Solar thermal collector

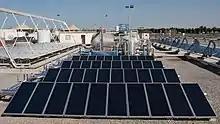
An array of evacuated flat plate collectors next to compact solar concentrators

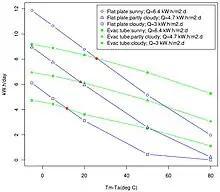
A comparison of the energy output (kW.h/day) of a flat plate collector (blue lines; Thermodynamics S42-P; absorber 2.8 m) and an evacuated tube collector (green lines; SunMaxx 20EVT; absorber 3.1 m. Data obtained from SRCC certification documents on the Internet. Tm-Ta = temperature difference between water in the collector and the ambient temperature. Q = insolation during the measurements. Firstly, as (Tm-Ta) increases the flat plate collector loses efficiency more rapidly than the evac tube collector. This means the flat plate collector is less efficient in producing water higher than 25 degrees C above ambient (i.e. to the right of the red marks on the graph). Secondly, even though the output of both collectors drop off strongly under cloudy conditions (low insolation), the evac tube collector yields significantly more energy under cloudiness than the flat plate collector. Although many factors obstruct the extrapolation from two collectors to two different technologies, above, the basic relationships between their efficiencies remain valid.

Evacuated tube collectors are the most common solar thermal technology in the world. They make use of a glass tube to surround the absorber with high vacuum and effectively resist atmospheric pressure. The vacuum that surrounds the absorber greatly reduces convection and conduction heat loss, therefore achieving greater energy conversion efficiency. The absorber can be either metallic as in the case of flat plate collectors or being a second concentric glass tube ("Sydney Tube"). Heat transfer fluid can flow in and out of each tube or being in contact with a heat pipe reaching inside the tube. For the latter, heat pipes transfer heat to the fluid in a heat exchanger called a "manifold" placed transversely with respect to the tubes. The manifold is wrapped in insulation (glass wool) and covered by a protective metal or plastic case also used for fixing to supports.